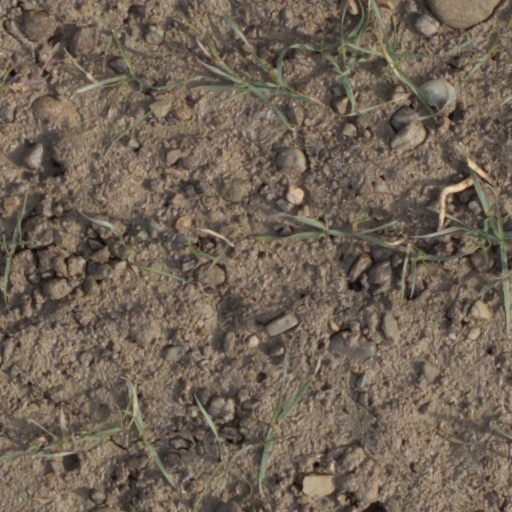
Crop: wheat